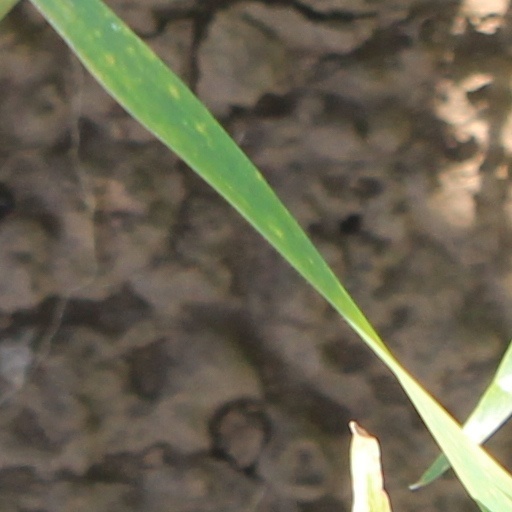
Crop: wheat